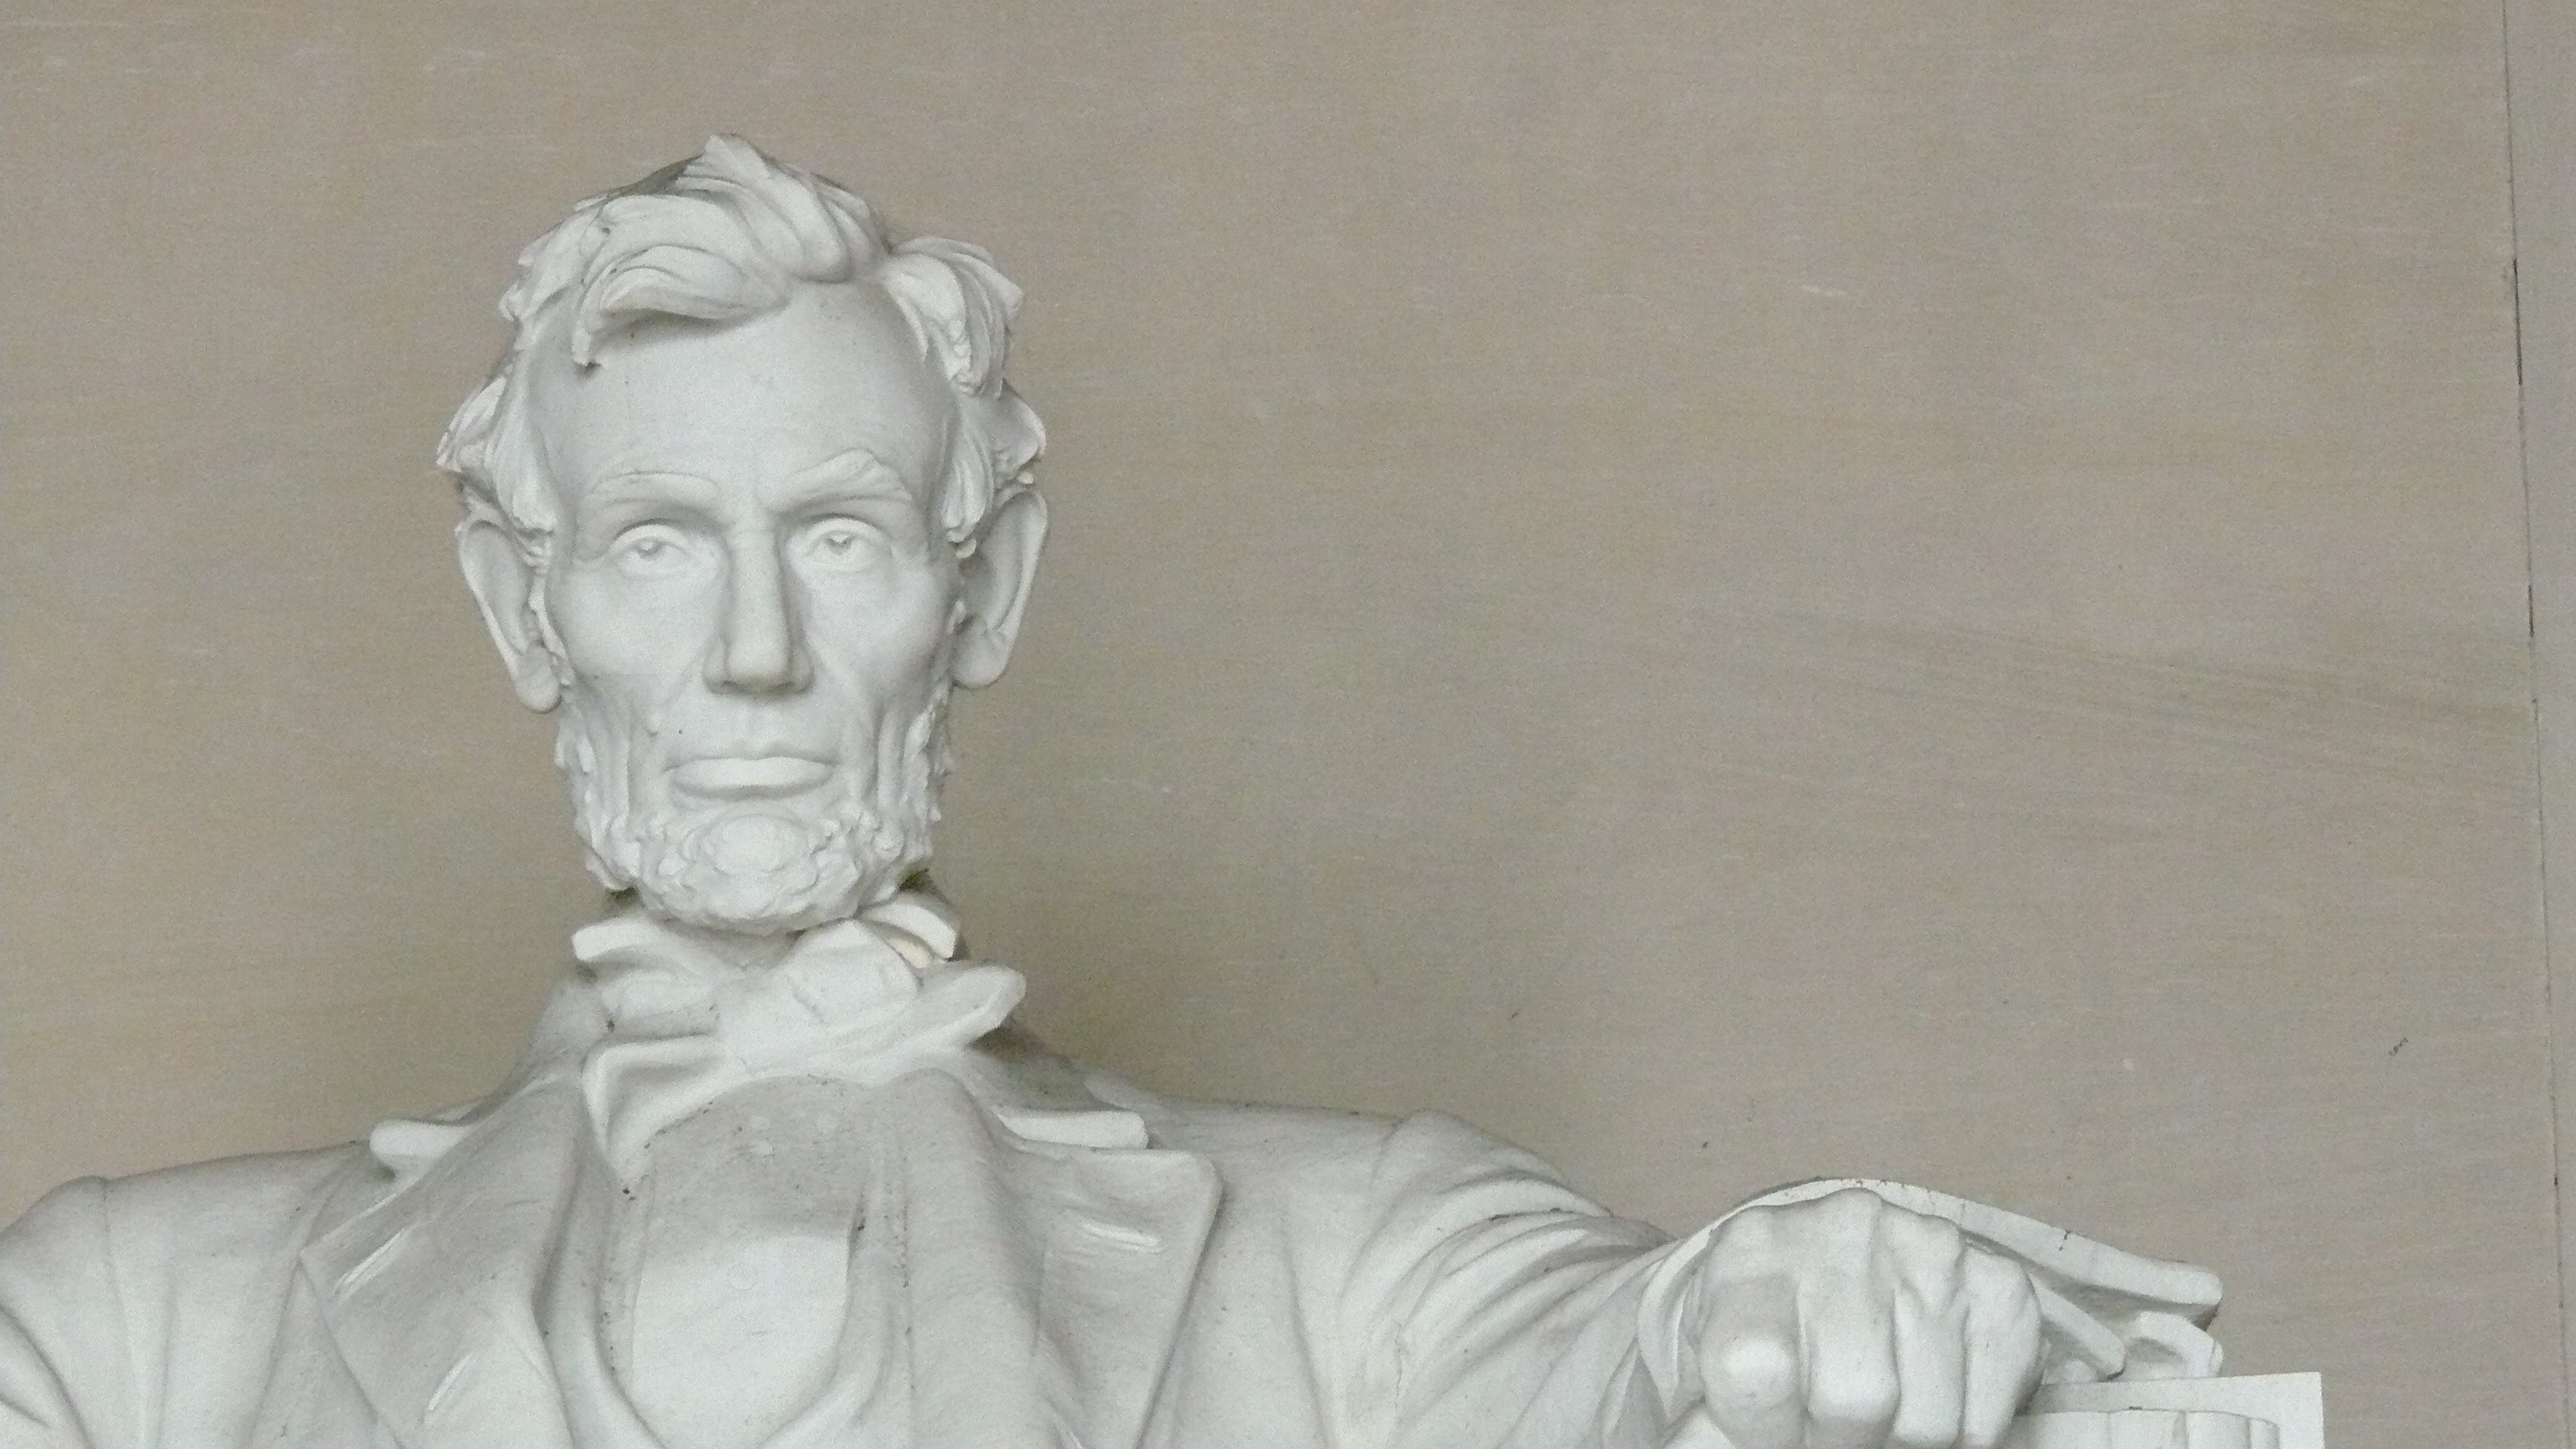
white, monument, statue, dc, sculpture, memorial, art, drawing, head, lincoln, carving, stone carving, nonbuilding structure, classical sculpture